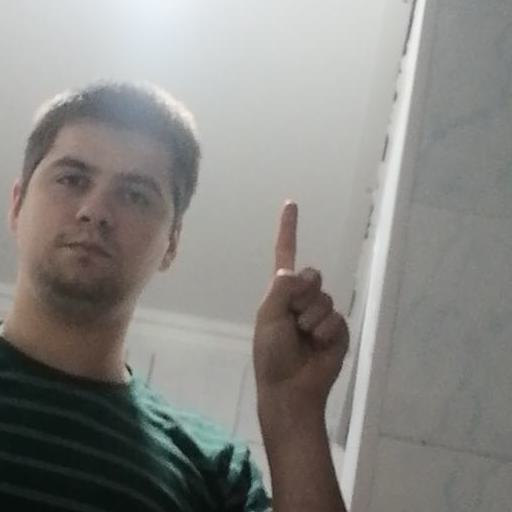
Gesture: one